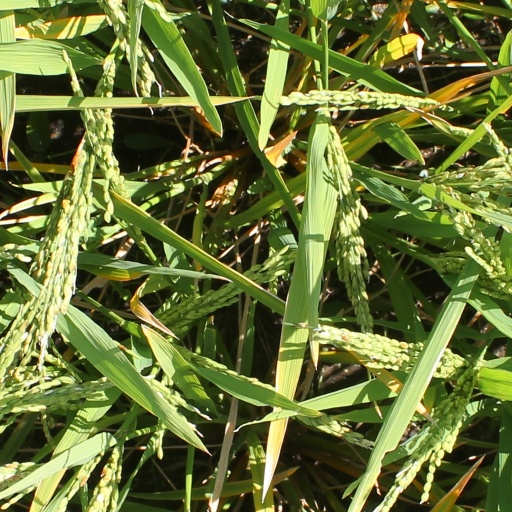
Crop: rice